Dornier Do J Wal

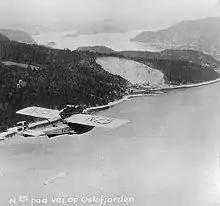
Amundsen's Dornier Do J flying over the Oslofjord, 1925

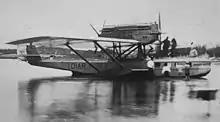
A Wal at Slite, Gotland, on the Danzig-Stockholm route in 1925

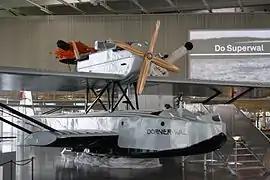
Replica Dornier Wal N25 in the Dornier Museum Friedrichshafen

The Dornier Do 18 was a completely updated successor to the Wal but shared little more than the general configuration.